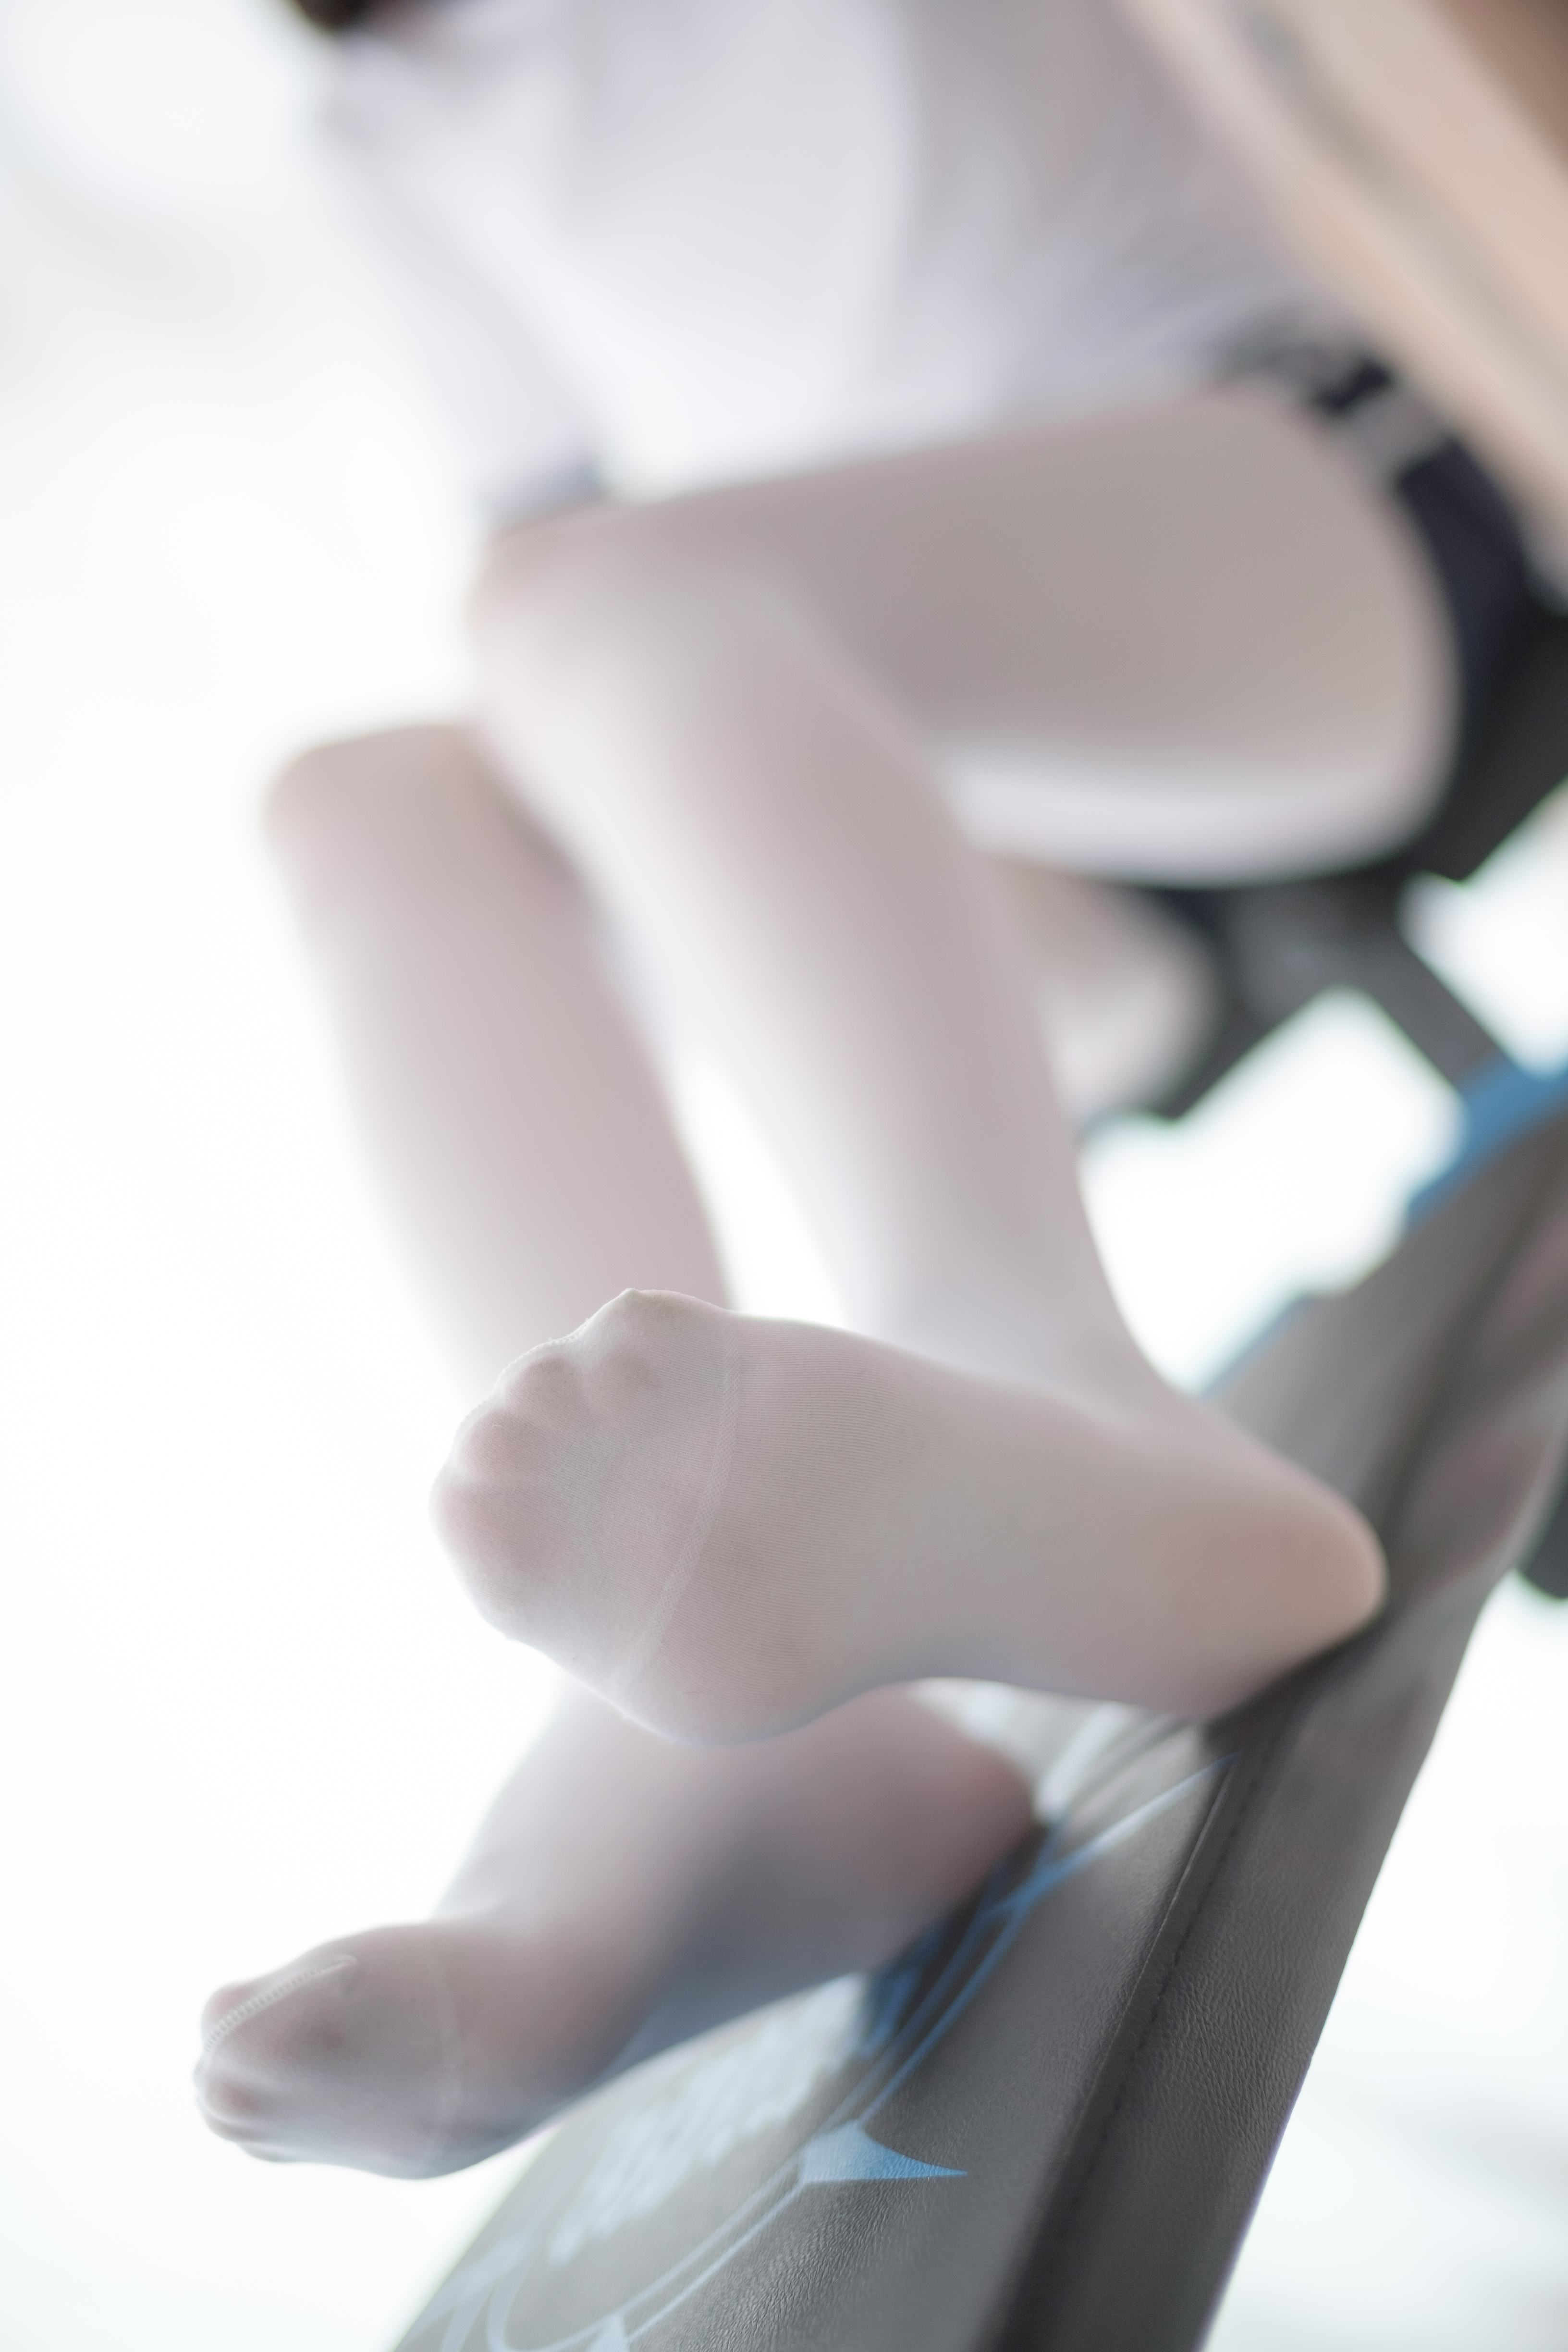
pantyhose, leg, light, hand, close up, joint, human leg, girl, shoe, foot, finger, product design, thigh